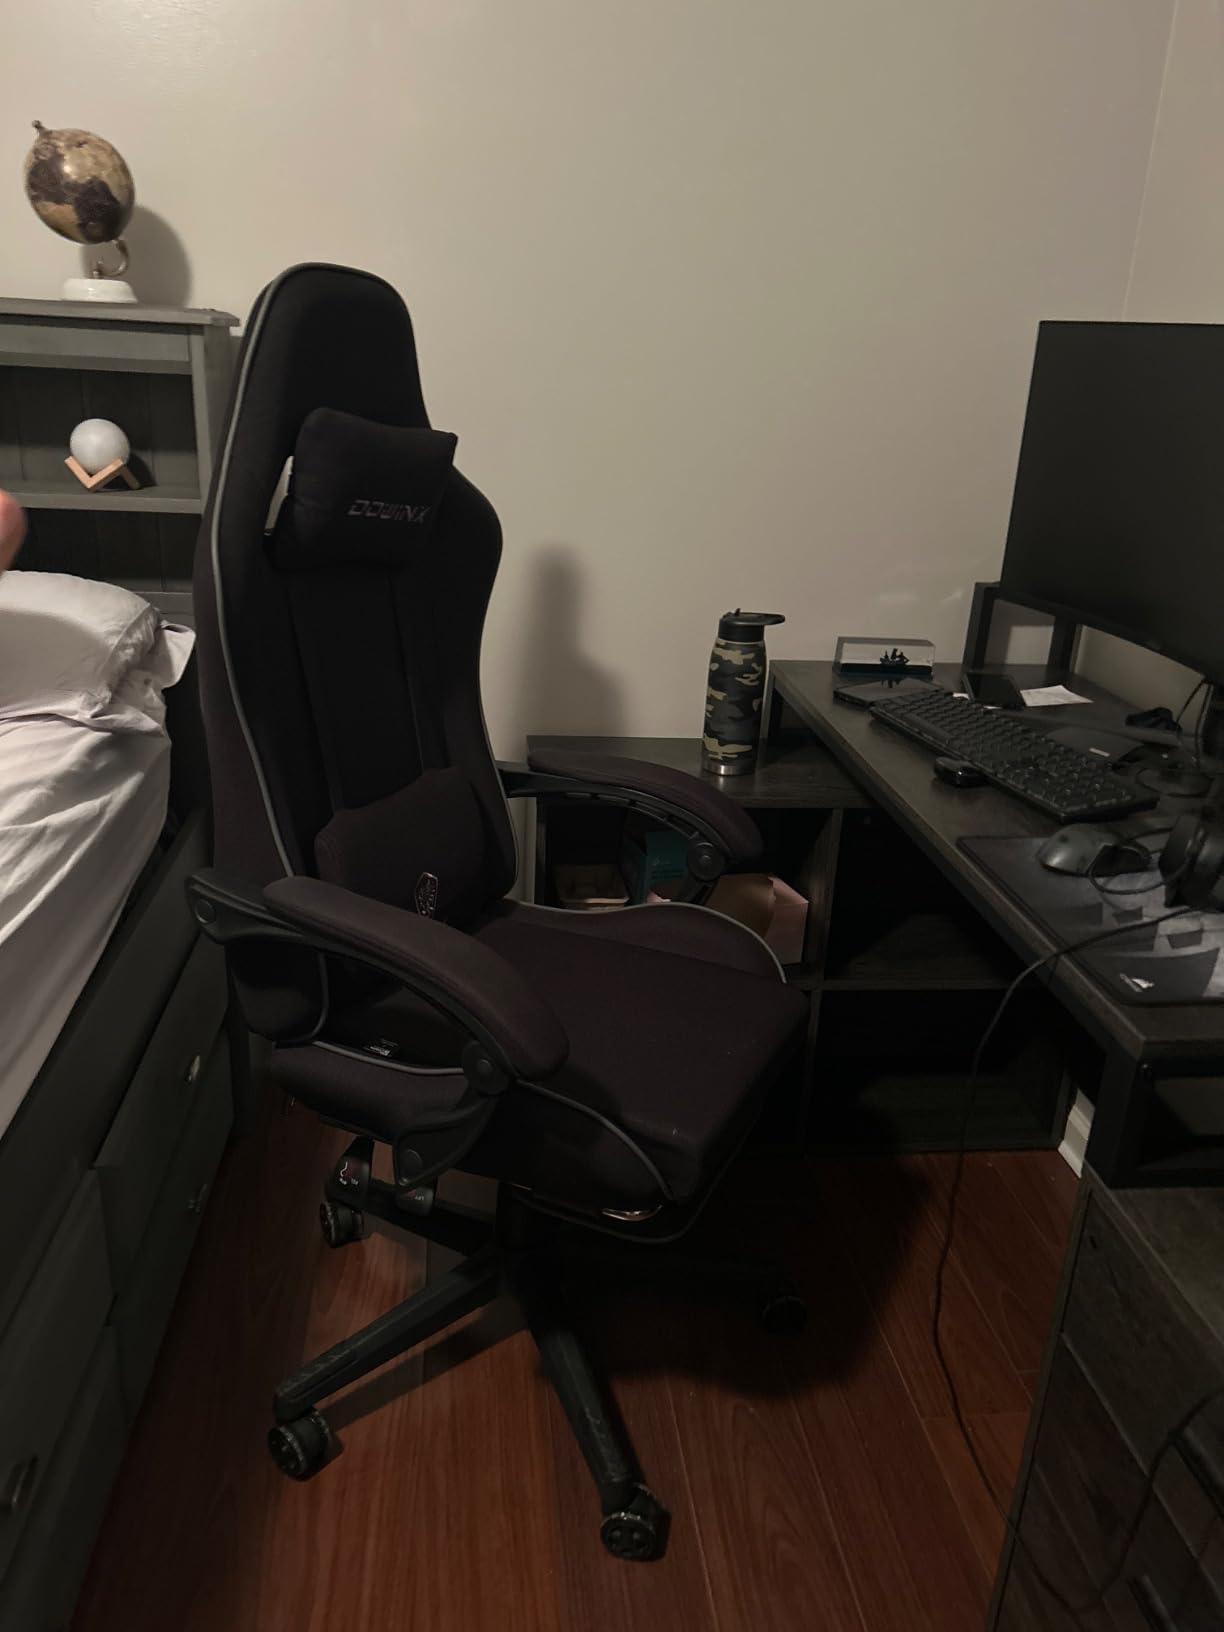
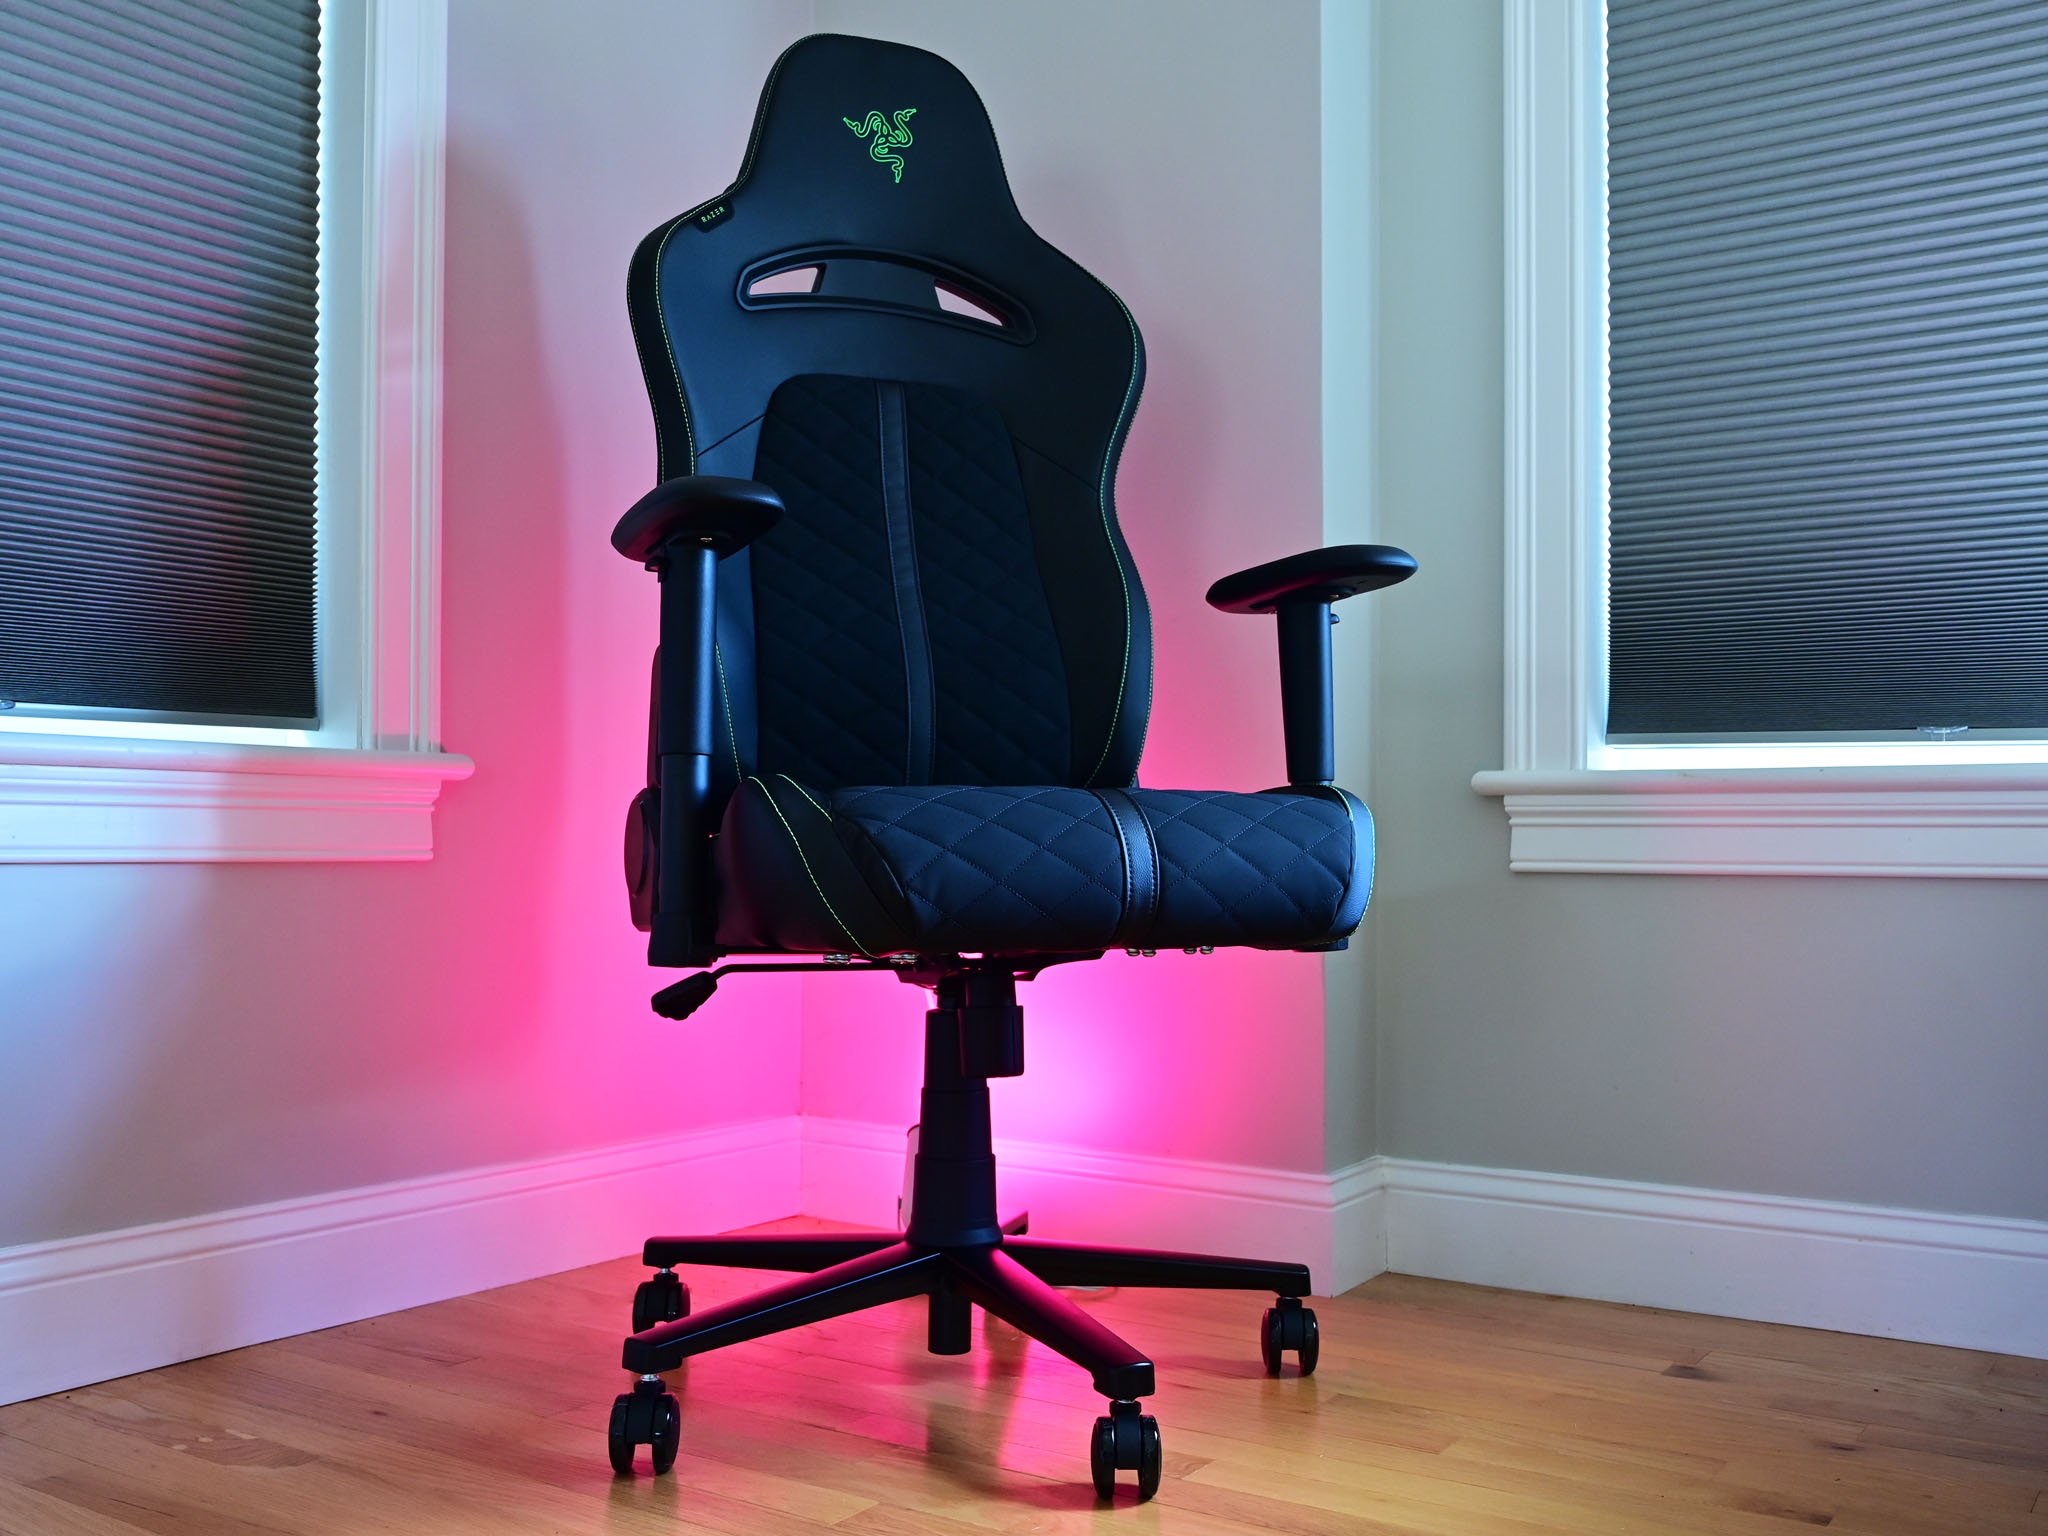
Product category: items_chair
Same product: no